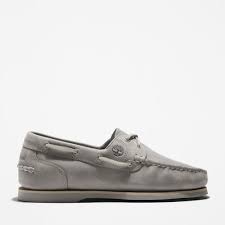
Label: Boat